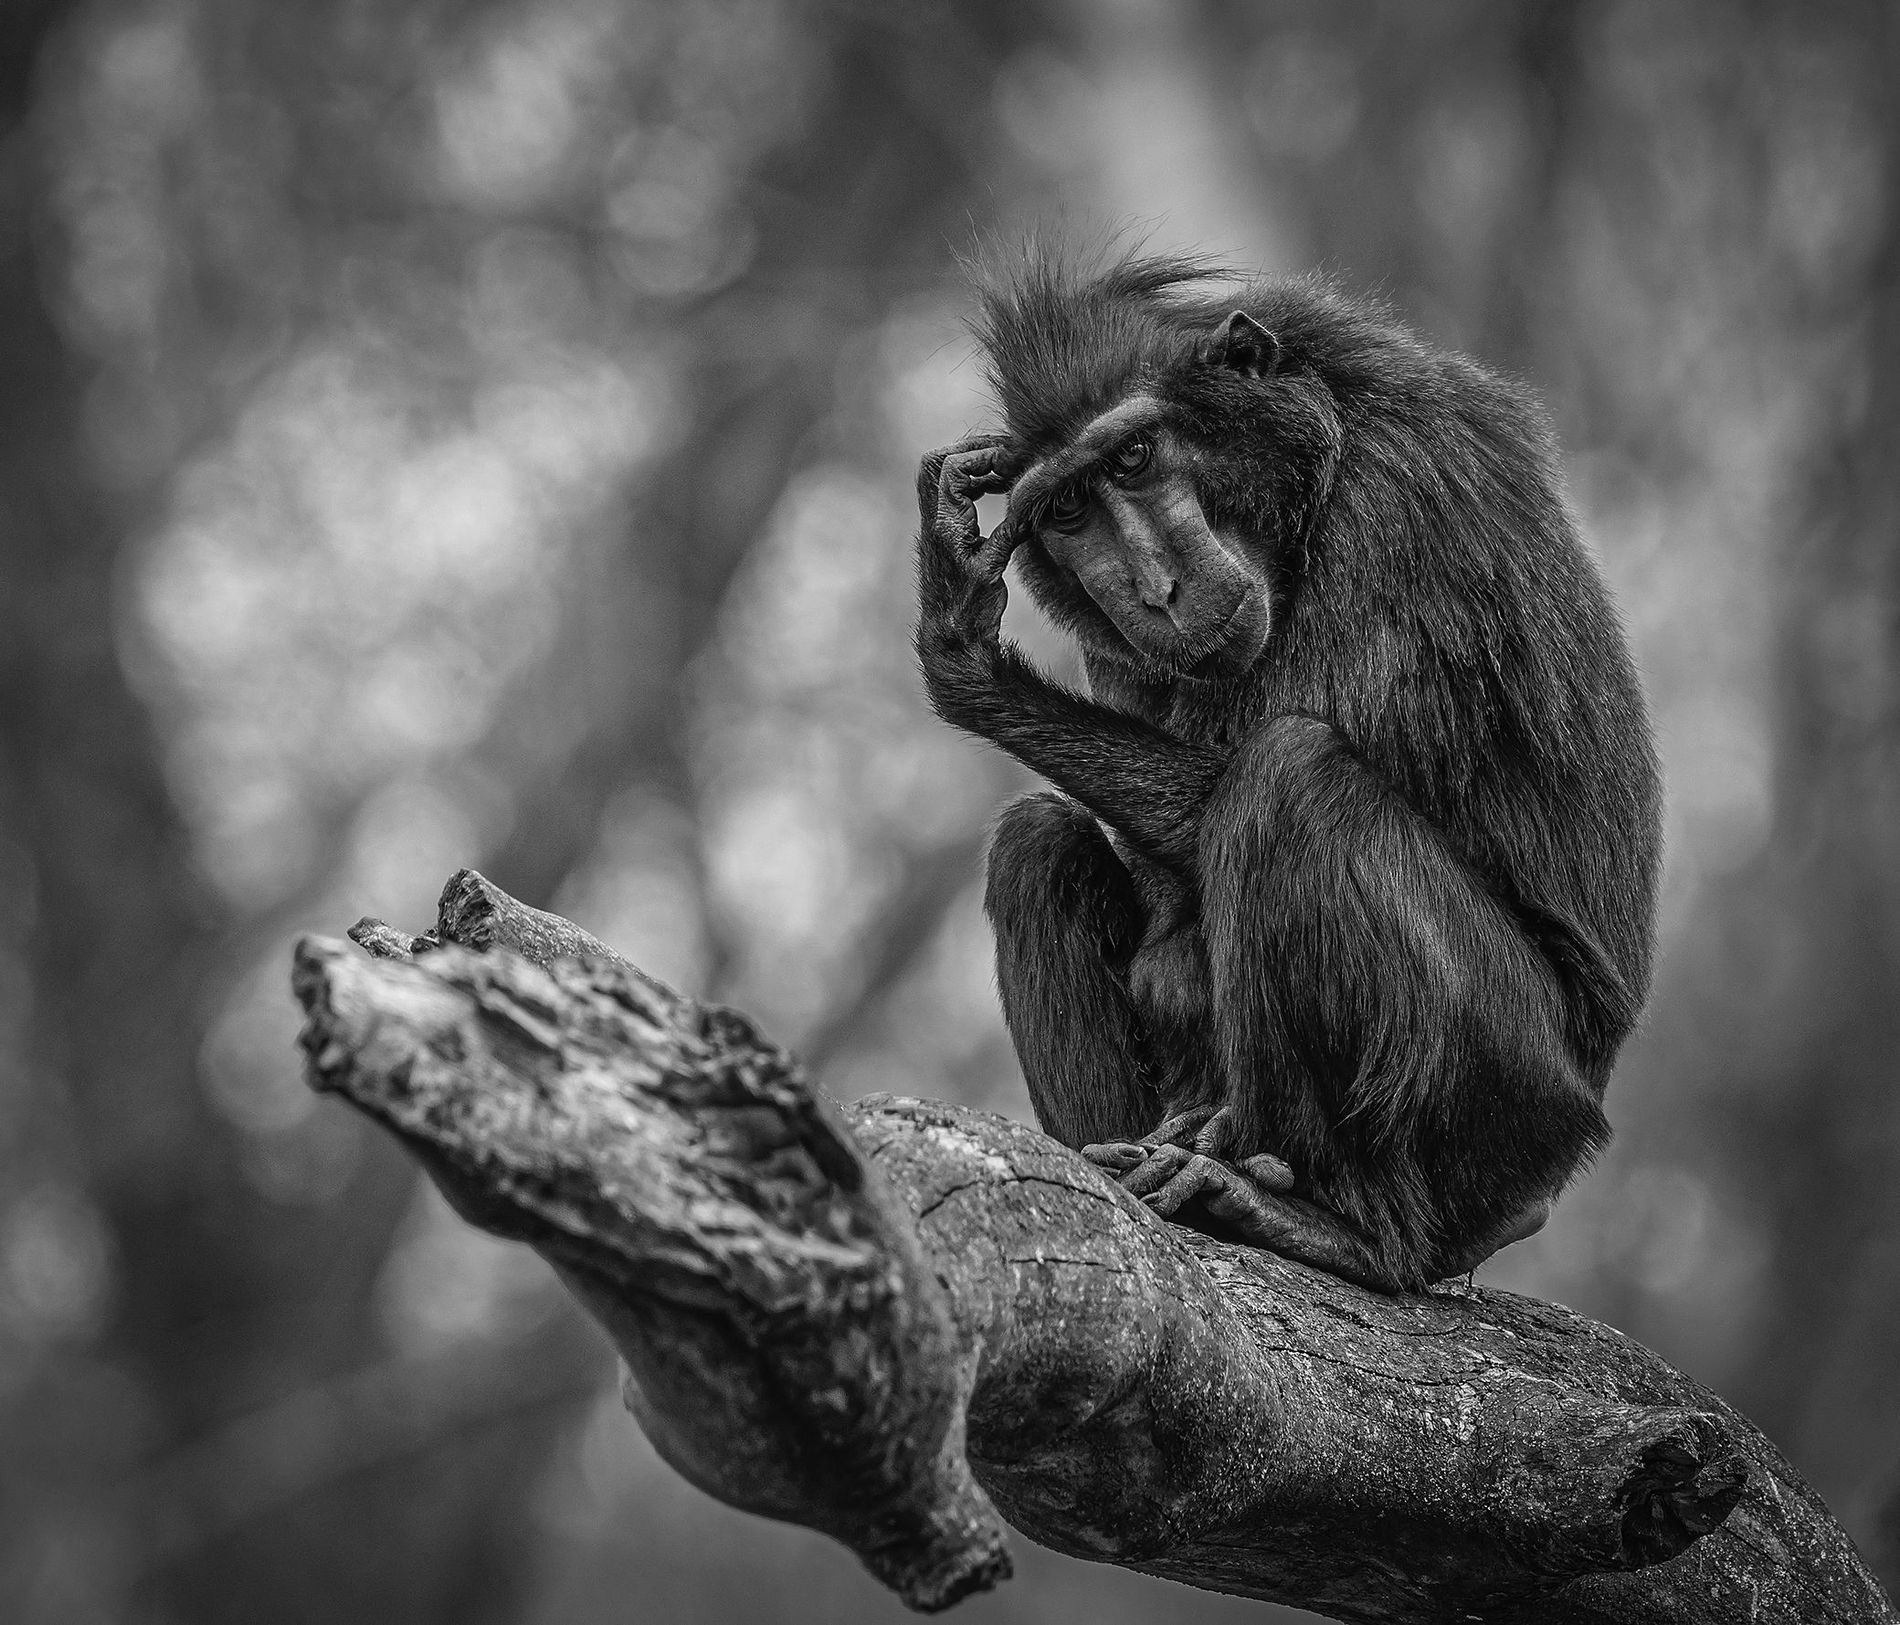
Thinking macaque monkey
A black and white nature photograph shows a macaque monkey with soft, dark fur. The image focuses on the monkey's pensive gaze as it sits on a thick tree branch, its hand resting on its forehead, appearing lost in thought. A blurry forest background reveals some branches and leaves.
A distinctive black and white photo of a macaque monkey in nature. The background shows some branches and leaves, suggesting it is in a forest. The photo was taken from a medium angle from below in natural lighting, with a blurred background to focus on the details of the photo and highlight the monkey's meditative pose.
Labels: Animal, Mammal, Monkey, Wildlife, Ape, Forest, Branch
Camera: RICOH IMAGING COMPANY, LTD. PENTAX K-1 Mark II
Lens: HD PENTAX-D FA 150-450mm F4.5-5.6ED DC AW, HD PENTAX-D FA 150-450mm F4.5-5.6 ED DC AW
Aperture: F8
Exposure: 1/320 sec
ISO: 640
Focal length: 450.0 mm